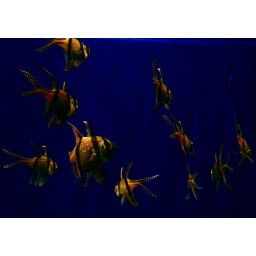
There's tons of fish in the water